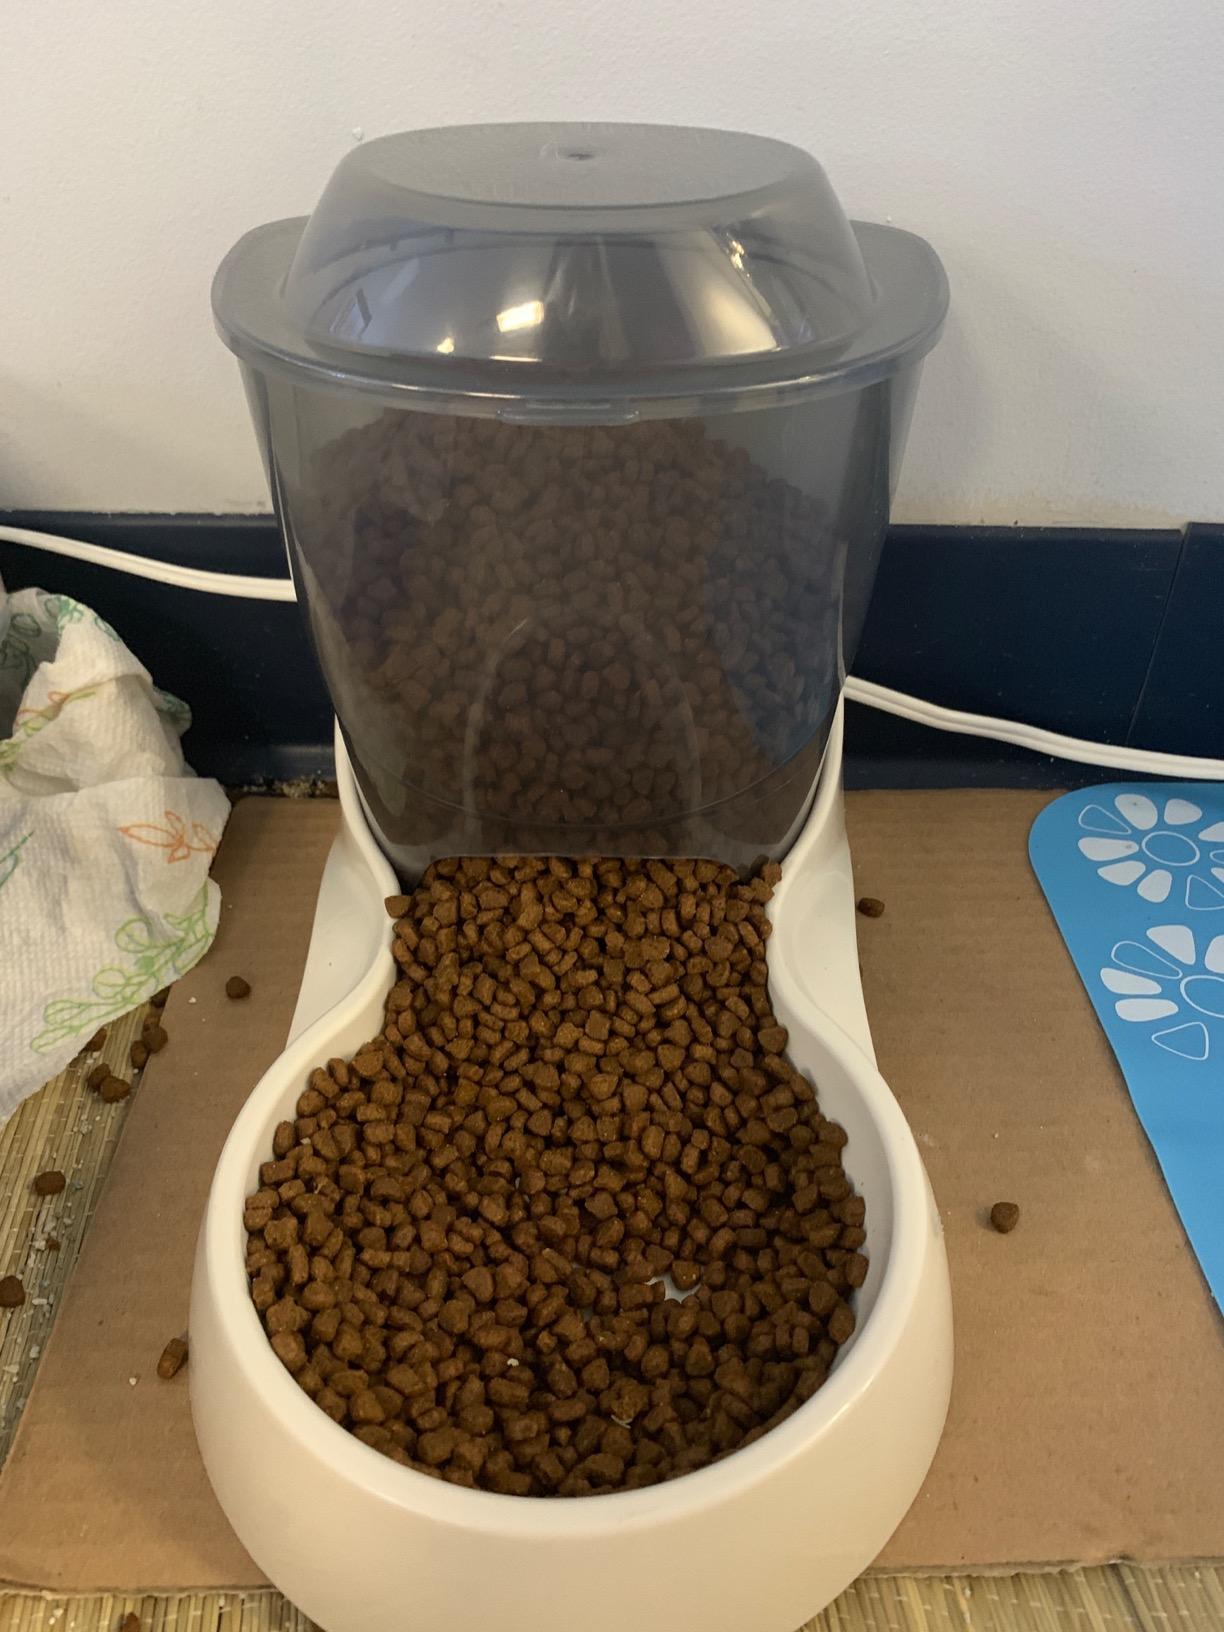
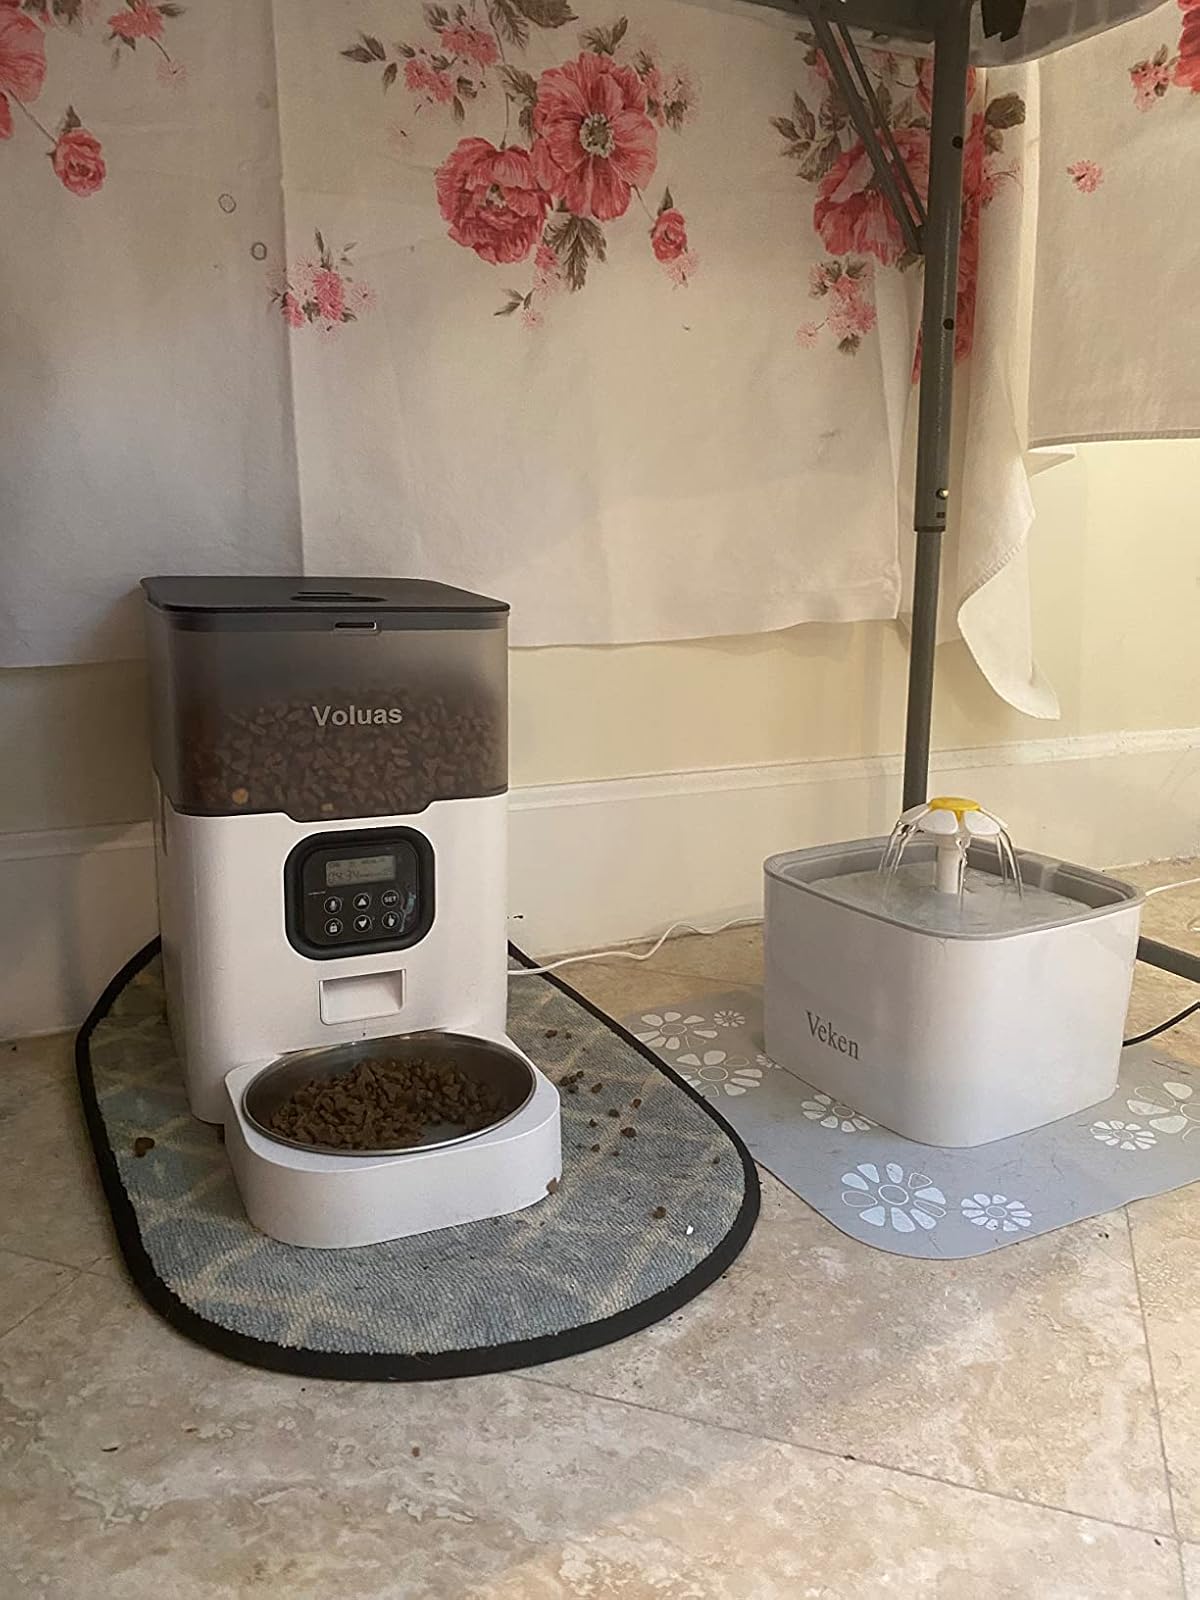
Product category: items_feeder
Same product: no